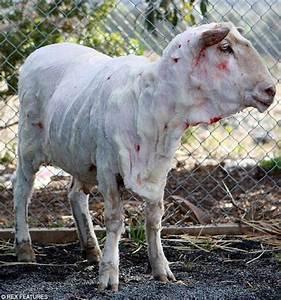
sheep